Michel Bégon (naturalist)

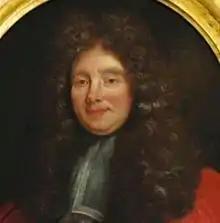
Michel Bégon

Michel Bégon (25 December 1638 – 14 March 1710) was a French colonial official and naturalist. He was intendant de la marine at the port of Rochefort and intendant of the généralité of La Rochelle, as well as a passionate plant collector (he met the naturalist Charles Plumier in the Antilles, and Plumier later named the begonia after him).